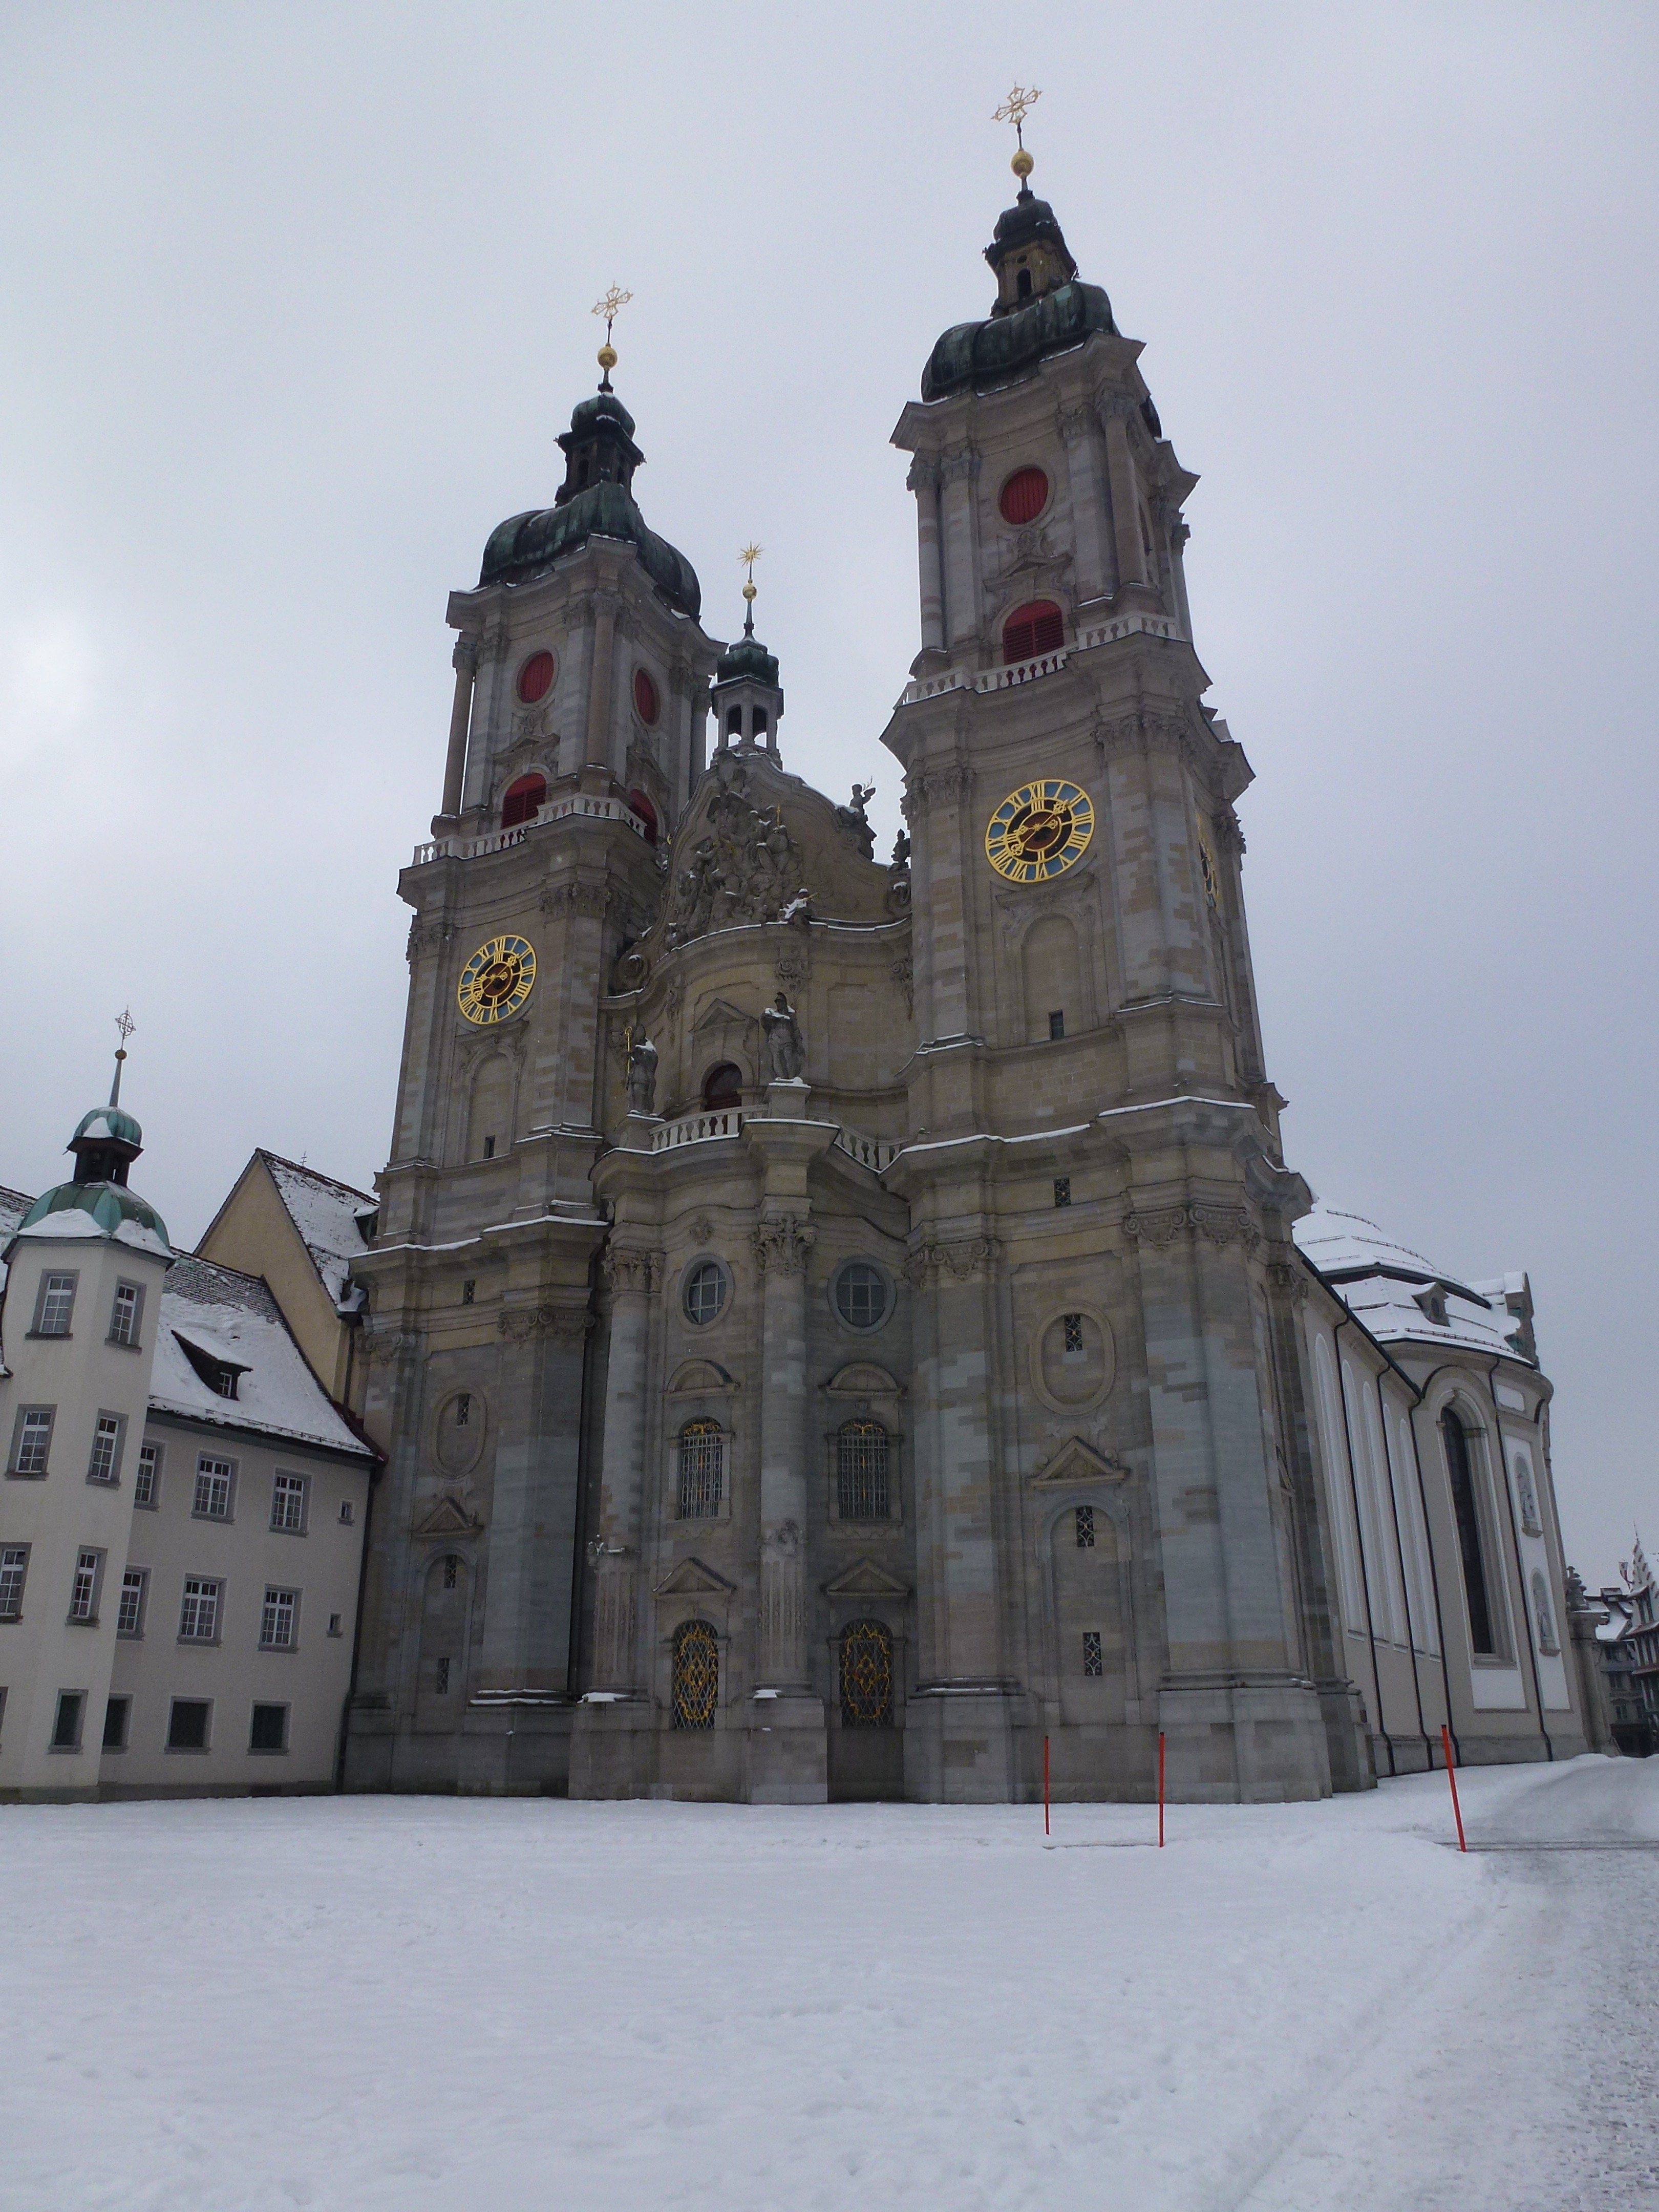
snow, winter, architecture, building, chateau, tower, weather, church, cathedral, season, place of worship, bell tower, spire, steeple, monastery, switzerland, st gallen